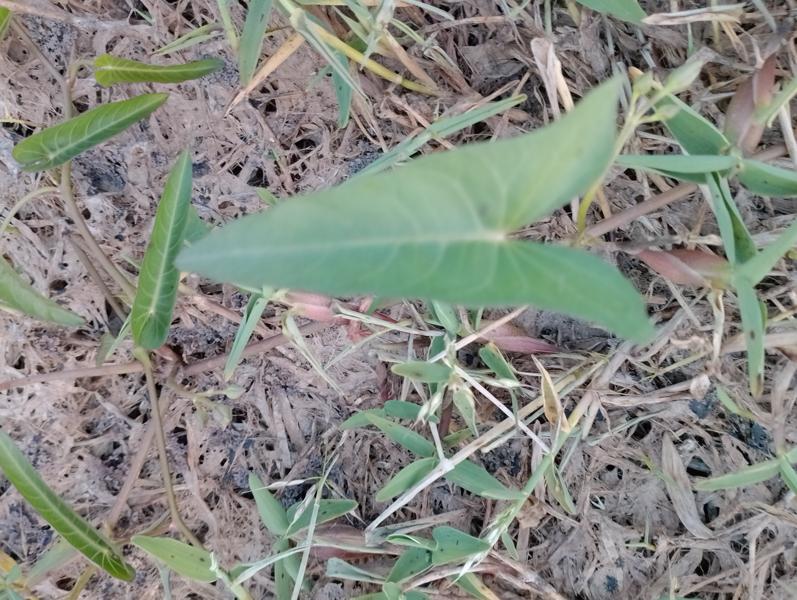
Weed species: Ipomoea aquatic